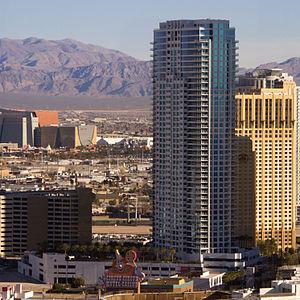
Sky Las Vegas est un gratte-ciel résidentiel de 152 mètres de hauteur construit à Las Vegas au Nevada aux États-Unis de 2005 à 2007. Il est situé le long du Strip le boulevard principal de Las Vegas.